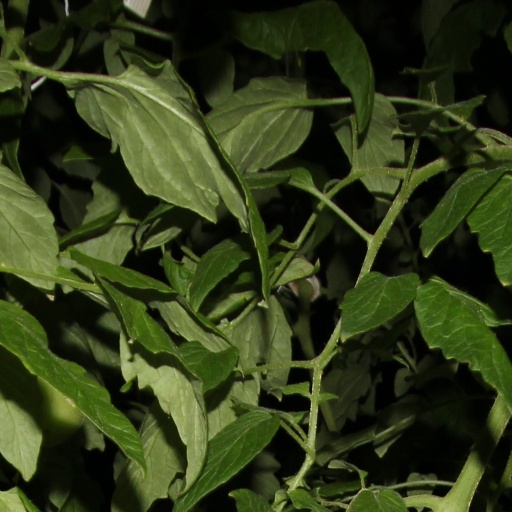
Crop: tomato